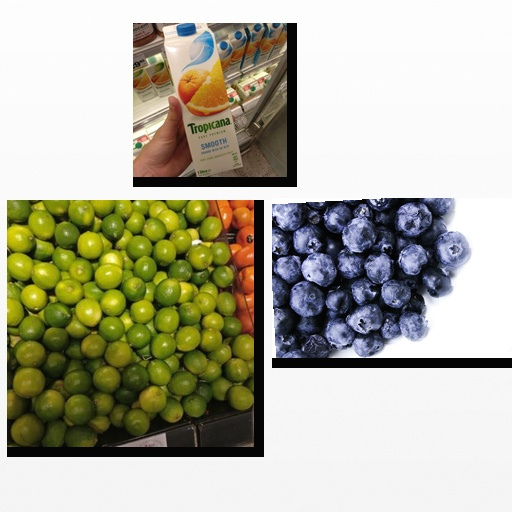
Food items: blueberry, mixed_juice, lime